San Juan–Chama Project

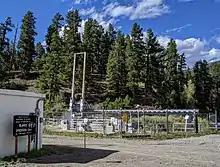
Blanco Diversion Dam on the Rio Blanco

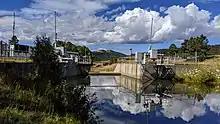
Little Oso Diversion Dam on the Little Navajo River

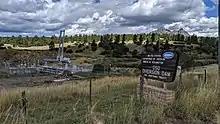
Oso Diversion Dam on the Navajo River

The San Juan–Chama Project taps the water of the Rio Blanco, Navajo, and Little Navajo Rivers via a series of small diversion dams, tunnels, and siphons. Blanco Diversion Dam, with a diversion capacity of , sends water into the Blanco Feeder Conduit, which connects to the -long Blanco Tunnel and flows south towards the Little Navajo River. The water passes underneath the river via the Little Oso Siphon and connects to the Oso Tunnel. Just upstream from the siphon, Little Oso Diversion Dam sends up to of water through the Little Oso Feeder Conduit, which also empties into the Oso Tunnel.